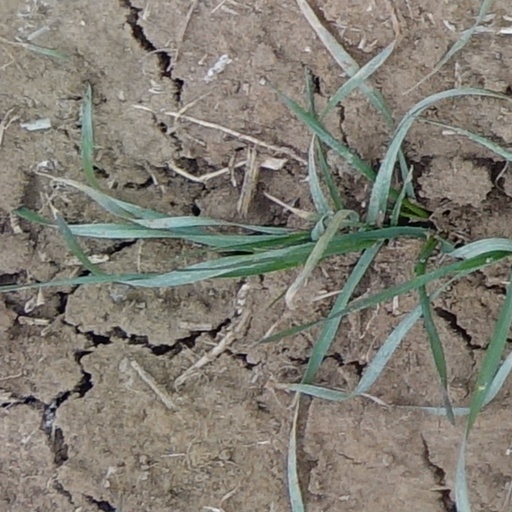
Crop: wheat